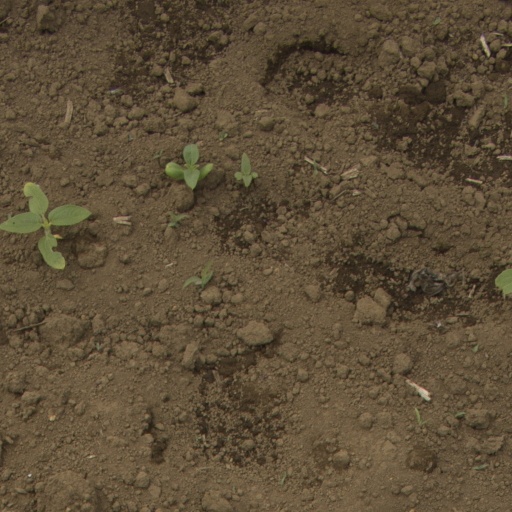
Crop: Jerusalem artichoke